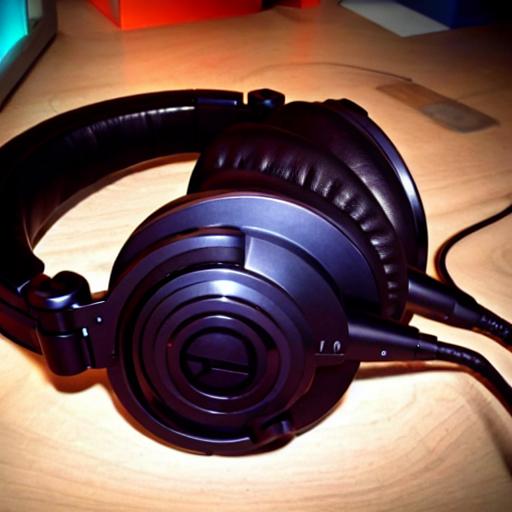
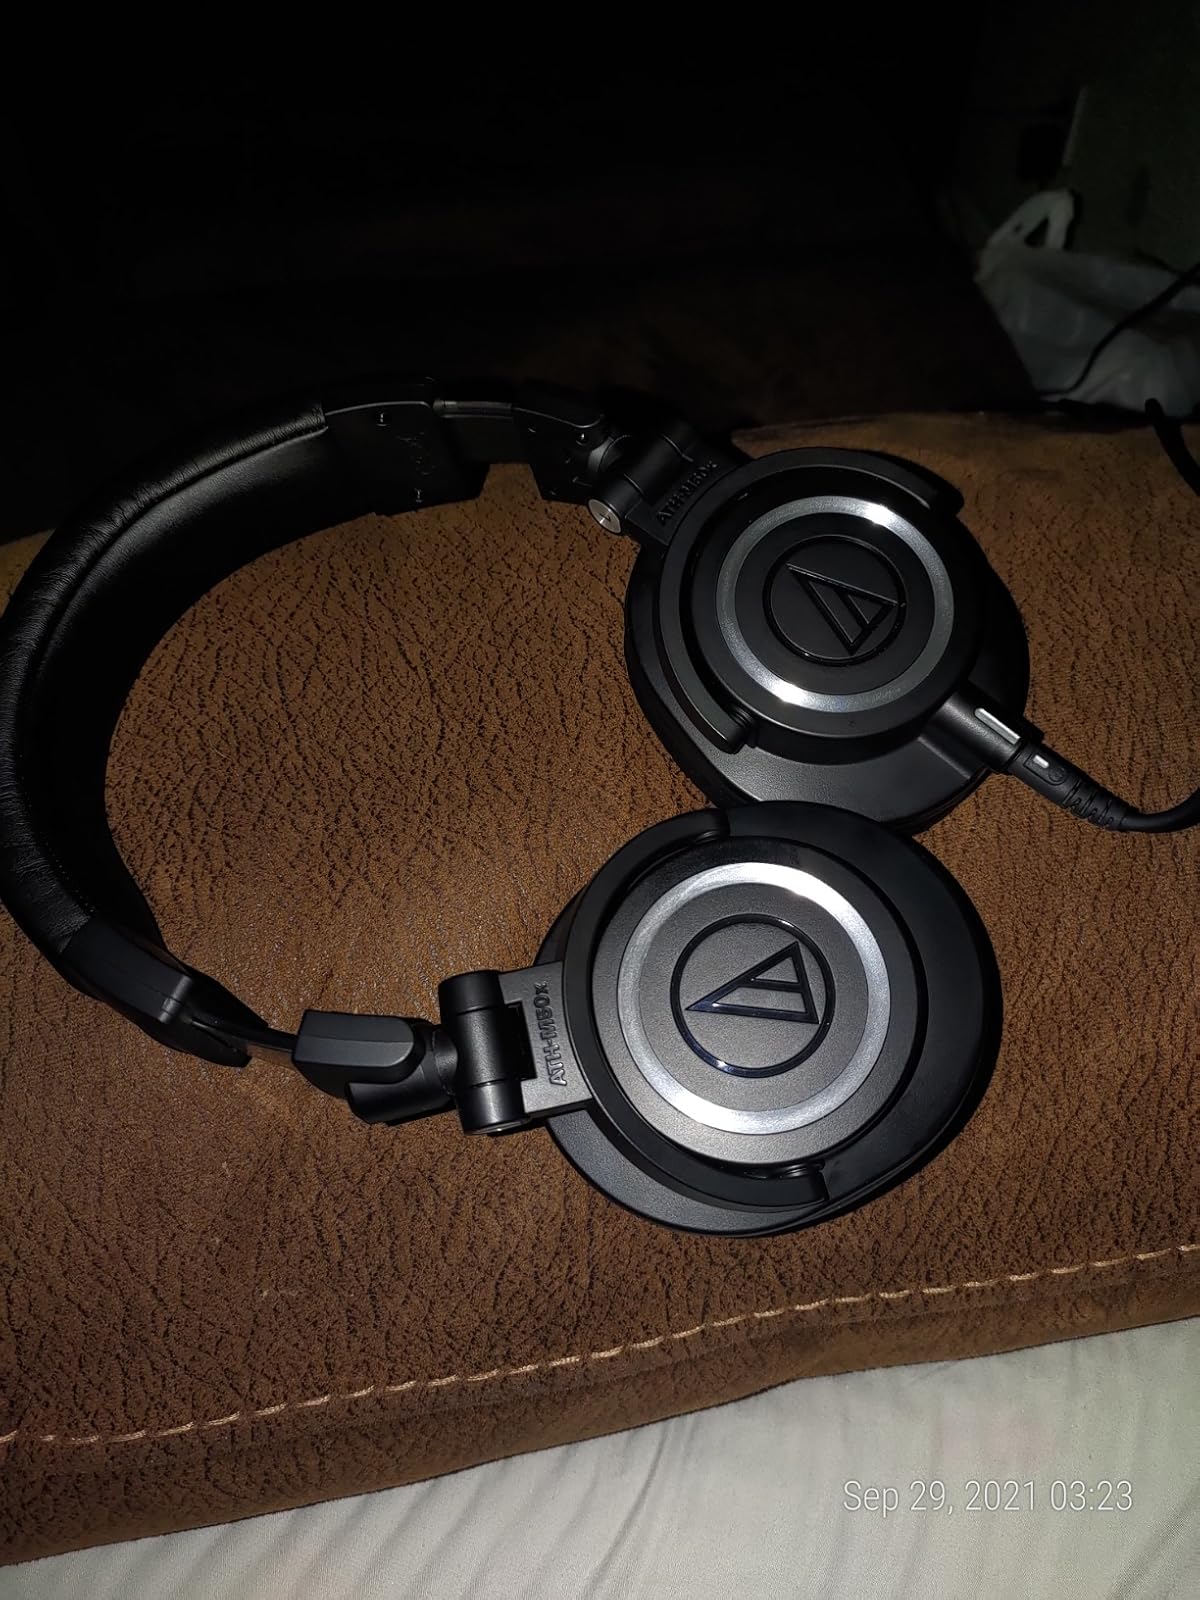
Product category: headphones
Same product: no